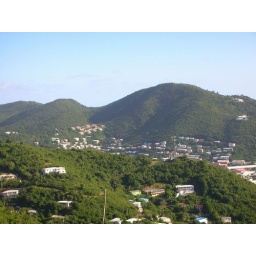
view on the way back to our boat from the beach in st thomas.